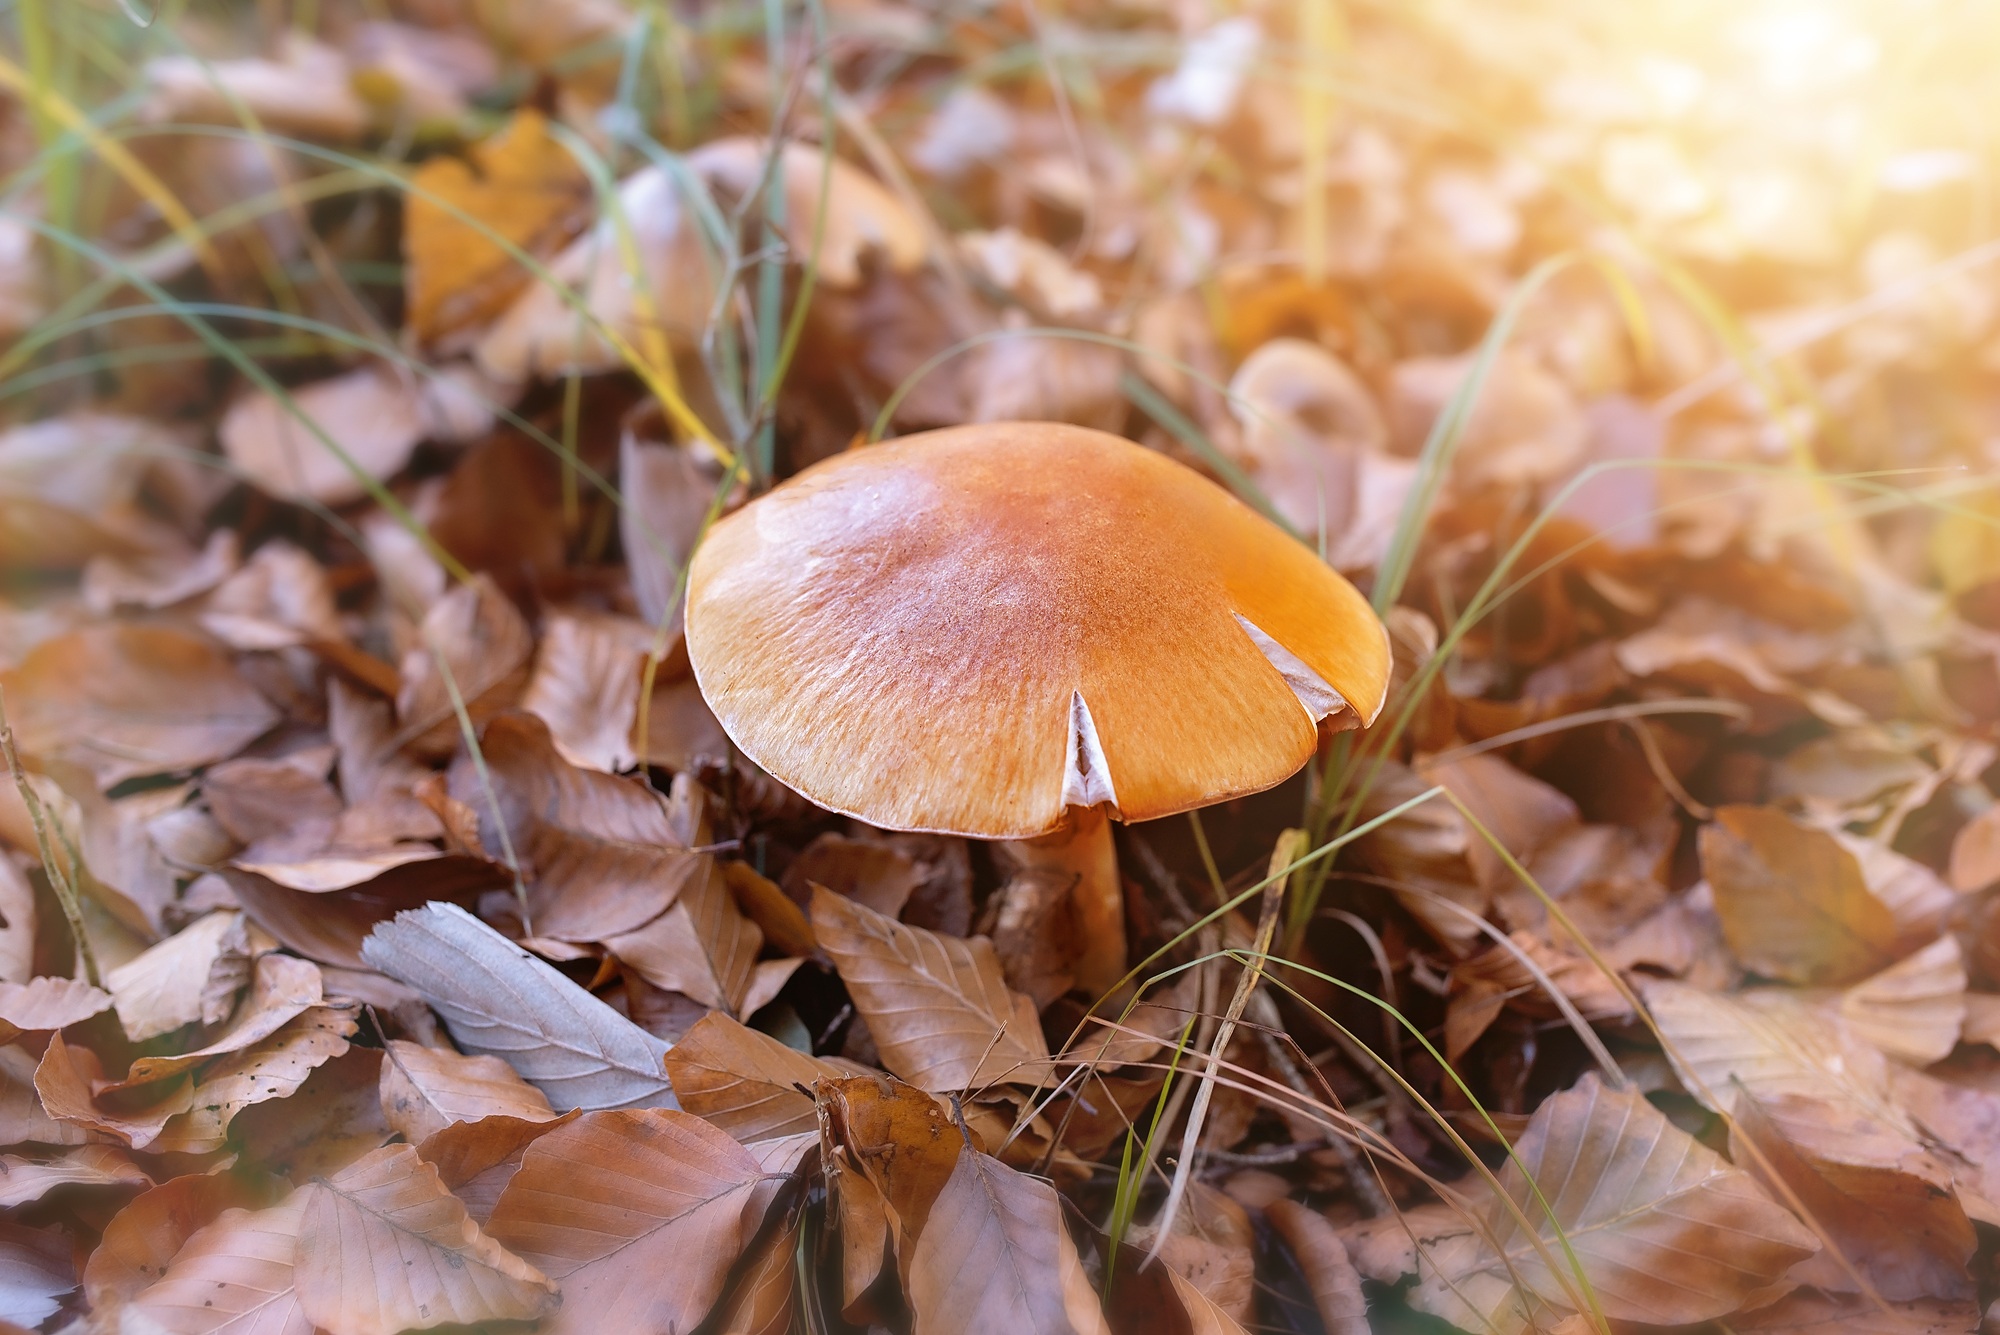
tree, nature, forest, meadow, leaf, flower, autumn, brown, botany, mushroom, close, flora, season, fauna, close up, forest floor, leaves, fungus, woodland, agaric, bolete, macro photography, edible mushroom, medicinal mushroom, penny bun